General Post Office, London

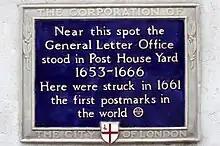
Plaque relating to the General Letter Office in Threadneedle Street.

Before the establishment of the General Post Office, post houses were set up in the City of London and elsewhere to provide horses for the conveyance of individuals or messages on behalf of the royal court. In 1526 a warrant was issued to the Court of Aldermen requiring a number of horses to be kept on hand if required for the King's Post; they in turn arranged with the innkeeper of the Windmill in Old Jewry to ensure that four horses would be kept available for those wishing to ride post, along with four more to be provided by the local hackney men (who kept horses for hire). By the mid-17th century, there were separate post houses in London at the start of each of the post roads (which ran from London to different parts of the kingdom), including one in Bishopsgate for the route to Edinburgh, one at Charing Cross for the road to Plymouth and one in Southwark for the Dover road; these were invariably attached to licensed premises (where horses were customarily stabled). At this time the general administration of the Inland post and the Foreign post seems to have been carried out either from the houses of their chief officers, or else from one or other of the City's post houses.